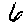
Label: 6